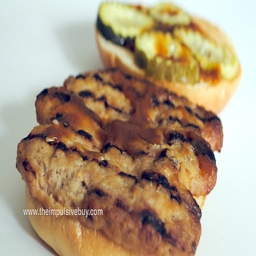
A plate topped with a bun covered in mean an topped with pickles.
A burger-like sandwich of unidentifiable meat product.
a close up of a sandwich with a white background
A hamburger with barbeque sauce is open next to a bun with pickles.
A strange meat patty placed on a bun